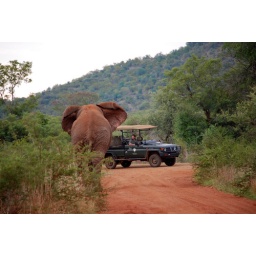
Encounter with the biggest bull elephant in Madikwe